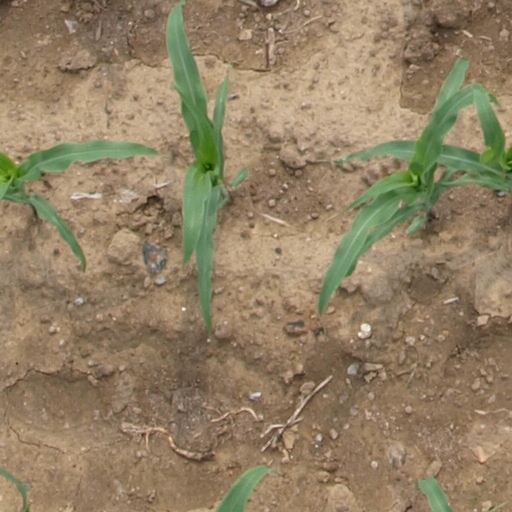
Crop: maize; corn